Pierre-Charles Lochet

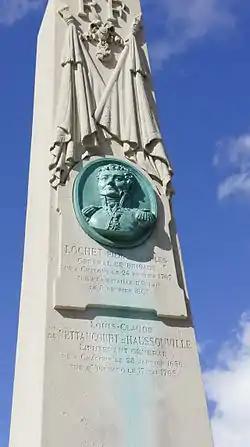
Lochet monument east of Châlons-en-Champagne

Pierre-Charles Lochet (1767–1807) was a brigadier general of the Grande Armée of Napoleon Bonaparte.